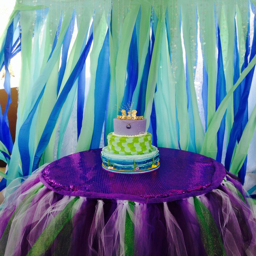
animated tv program under the sea